Bernard Zénier

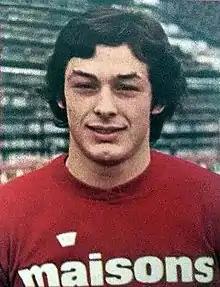
Zénier in 1976

Bernard Zénier (born 21 August 1957) is a French former professional footballer.